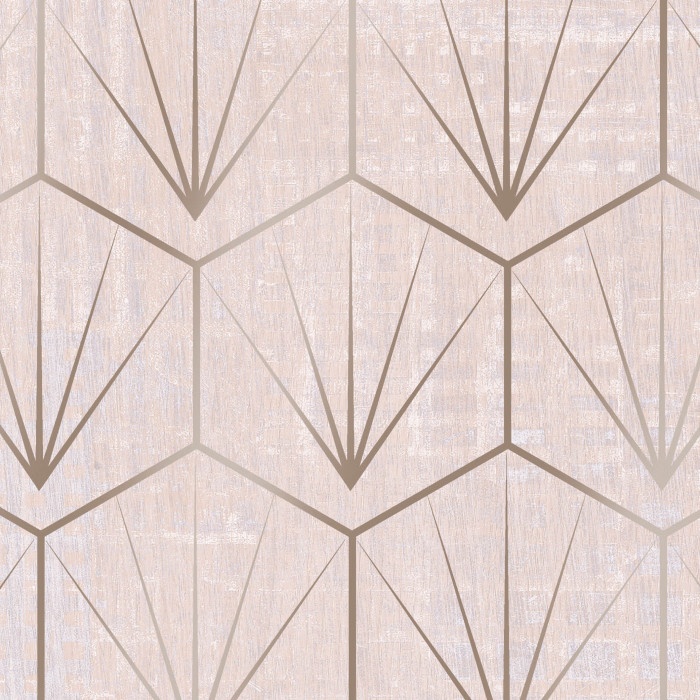
Wetwall Alloy Stella Rosa Shower Panel
Wetwall Alloy Shower Panel Stella Rosa Wetwalls range of Alloy panels are perfect solution for todays bathroom interiors, these panels combine easy maintenance with on trend finishes. Wetwall Alloy panels offer a high quality, affordable bathroom solution with minimal maintenance required and easy fast installation. What are Wetwall Alloy Panels? Built from a durable aluminum and composite sandwich, Wetwall Alloy panels are entirely waterproof, preventing swelling, rust, and degradation over time, unlike plywood or MDF alternatives. Wetwall Alloy panels are also easier to cut and handle than acrylic alternatives. Please Note: Wetwall Alloy Panels are double sided with an alternative finish on the other side of each panel. Please be sure to check both sides of the panel supplied for any issues on arrival. Stella Rosa Wetwall Alloy Features: 100% Waterproof Wall Panel System Easy to Clean & Maintain Hard Wearing with Solid Core Quick & Easy To Install More Cost Effective than Acrylic Panels or Tiles Stella Rosa Wetwall Alloy Specification: Height: 2440mm Width: 600, 900 or 1220mm Thickness: 4mm Finish: Shell Surface: Smooth Material: Aluminium Alloy with Composite Core Panel Edge: Square Edge Manufacturer Guarantee: Lifetime* *The use of Wetwall Alloy Trims, Complete Sealant and Adhesives are required to ensure the validity of your lifetime guarantee. Please be sure to follow the guides provided (and below) during installation.
Brand: Interiors Home Stores
Category: Hardware > Plumbing > Plumbing Fixture Hardware & Parts > Shower Parts > Shower Walls & Surrounds > Shower Walls